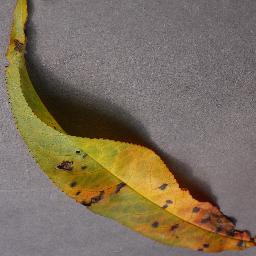
Label: Peach___Bacterial_spot